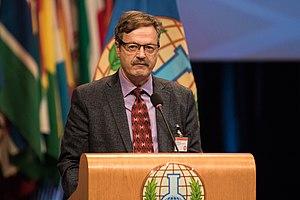
Le Dialogue international sur les munitions immergées est une ONG fondée au Canada en 2004, puis basée en tant que fondation néerlandaise à La Haye, aux Pays-Bas en 2014.